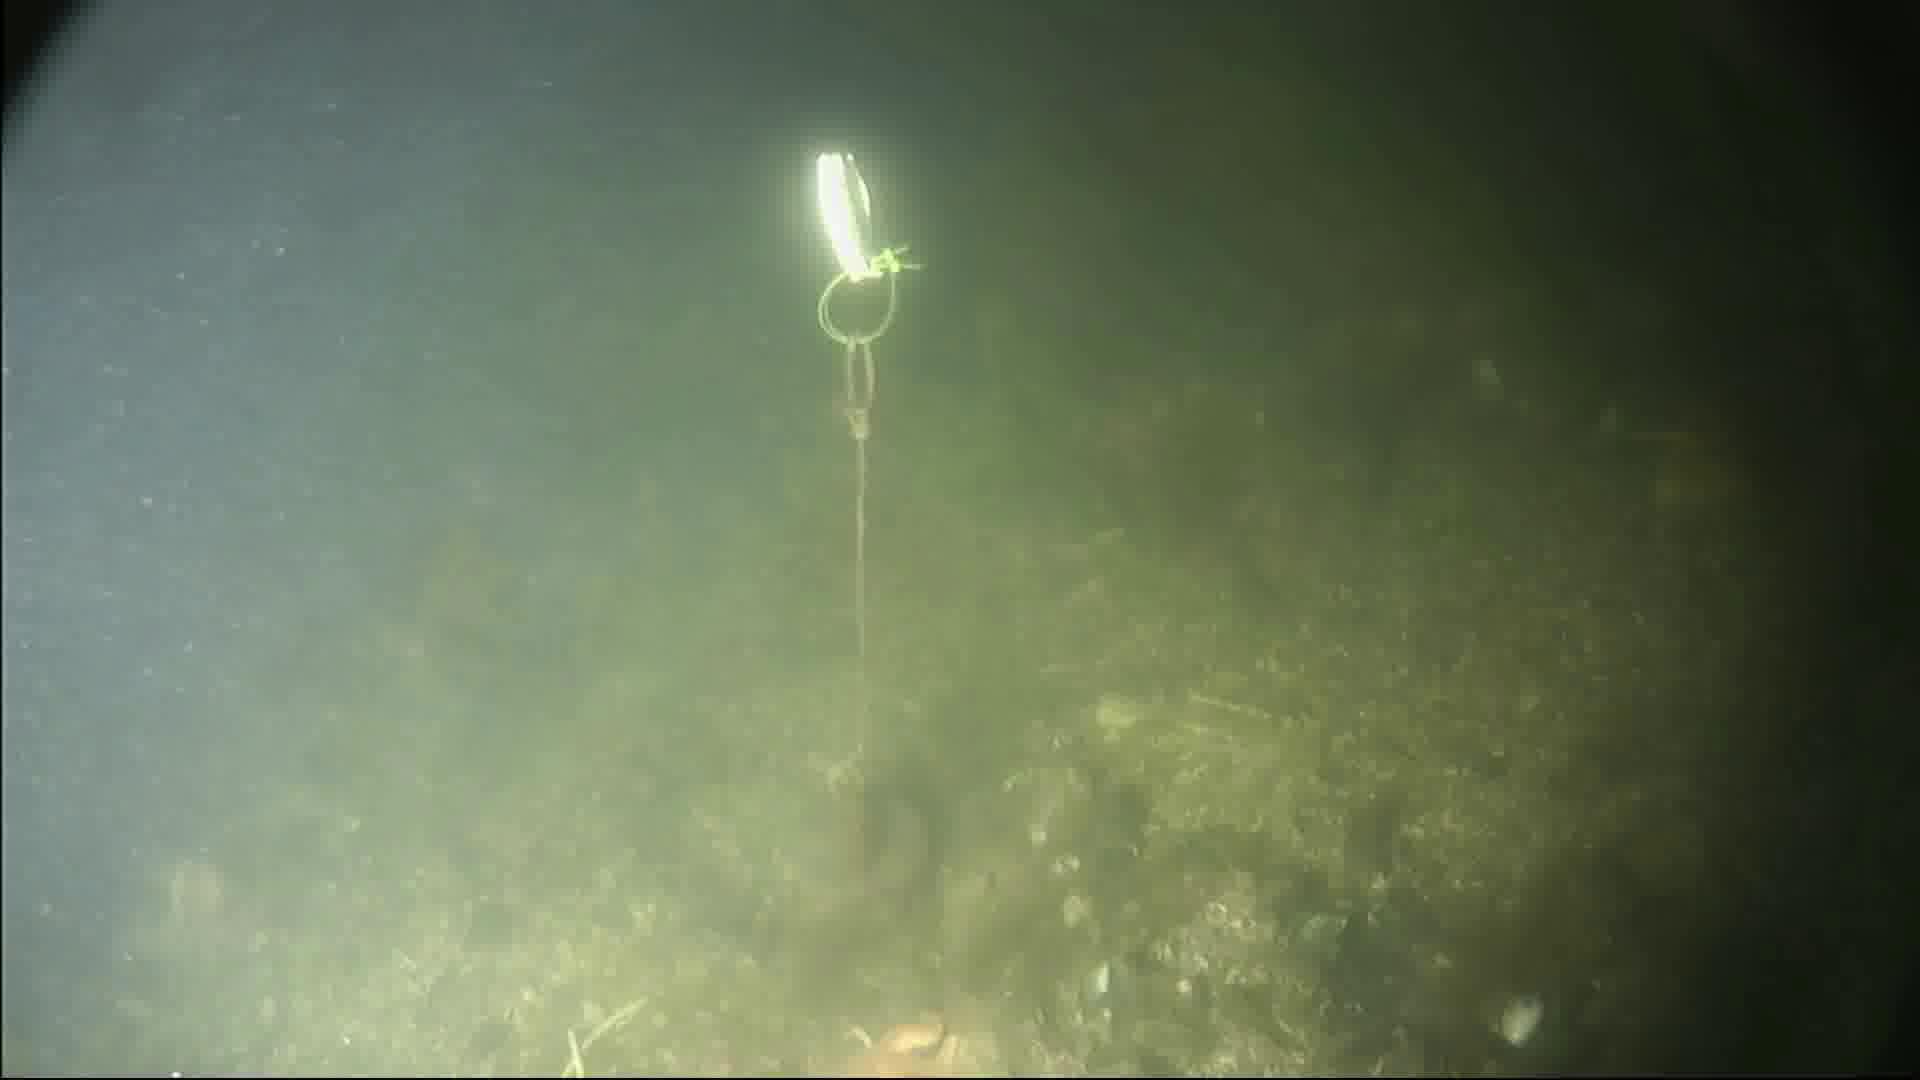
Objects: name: crab
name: starfish